St. Thomas Times-Journal

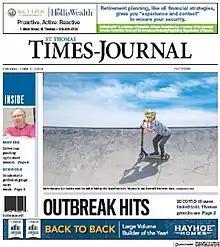
Front page of the June 2, 2020 edition

The St. Thomas Times-Journal is the city newspaper of St. Thomas, Ontario, Canada, and is owned by Postmedia.